Fitness and figure competition

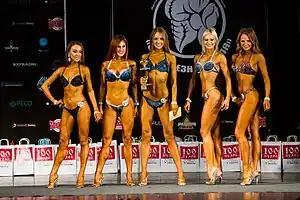
Fitness and figure competition

Fitness and figure competition is a class of physique-exhibition events mainly for women but also men. While bearing a close resemblance to bodybuilding, its emphasis is on muscle "definition", not size. The class was introduced when bodybuilding's popularity began to decline.